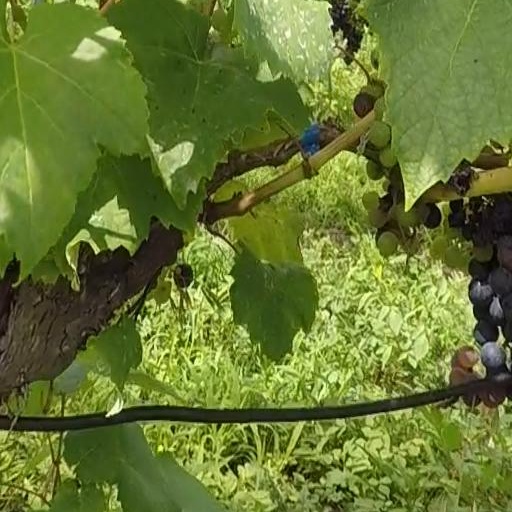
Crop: grape